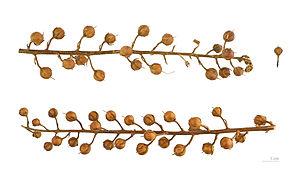
La molène blattaire est une plante herbacée de la famille des Scrofulariacées.